Sea Isle City, New Jersey

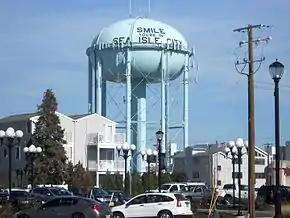
Water tower

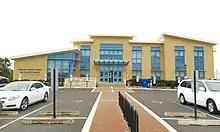
Cape May County Library Sea Isle City Branch

Since July 1, 2007, Sea Isle City has been governed within the Faulkner Act, formally known as the Optional Municipal Charter Law, under the Mayor-Council form of government. The city is one of 71 municipalities (of the 564) statewide that use this form of government. The governing body is comprised of the Mayor and the five-member City Council. The mayor and council members serve four-year terms of office and are chosen at-large on a non-partisan basis as part of the May municipal elections. Either three council seats or two council seats and the mayoral seat are up for election in odd-numbered years. Prior to 2007, Sea Isle City had been governed under the Walsh Act form of New Jersey municipal government, by a three-member commission, starting in 1913.